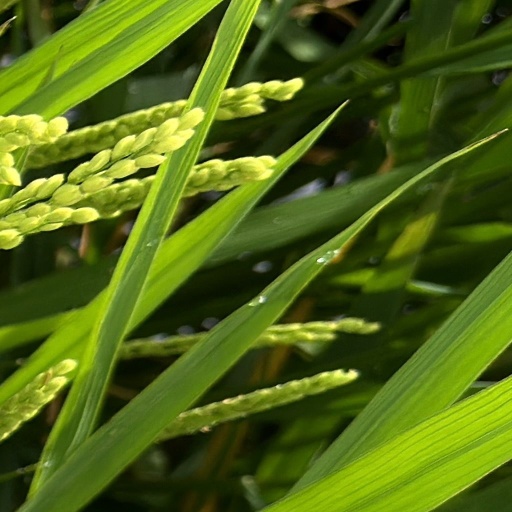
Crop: rice